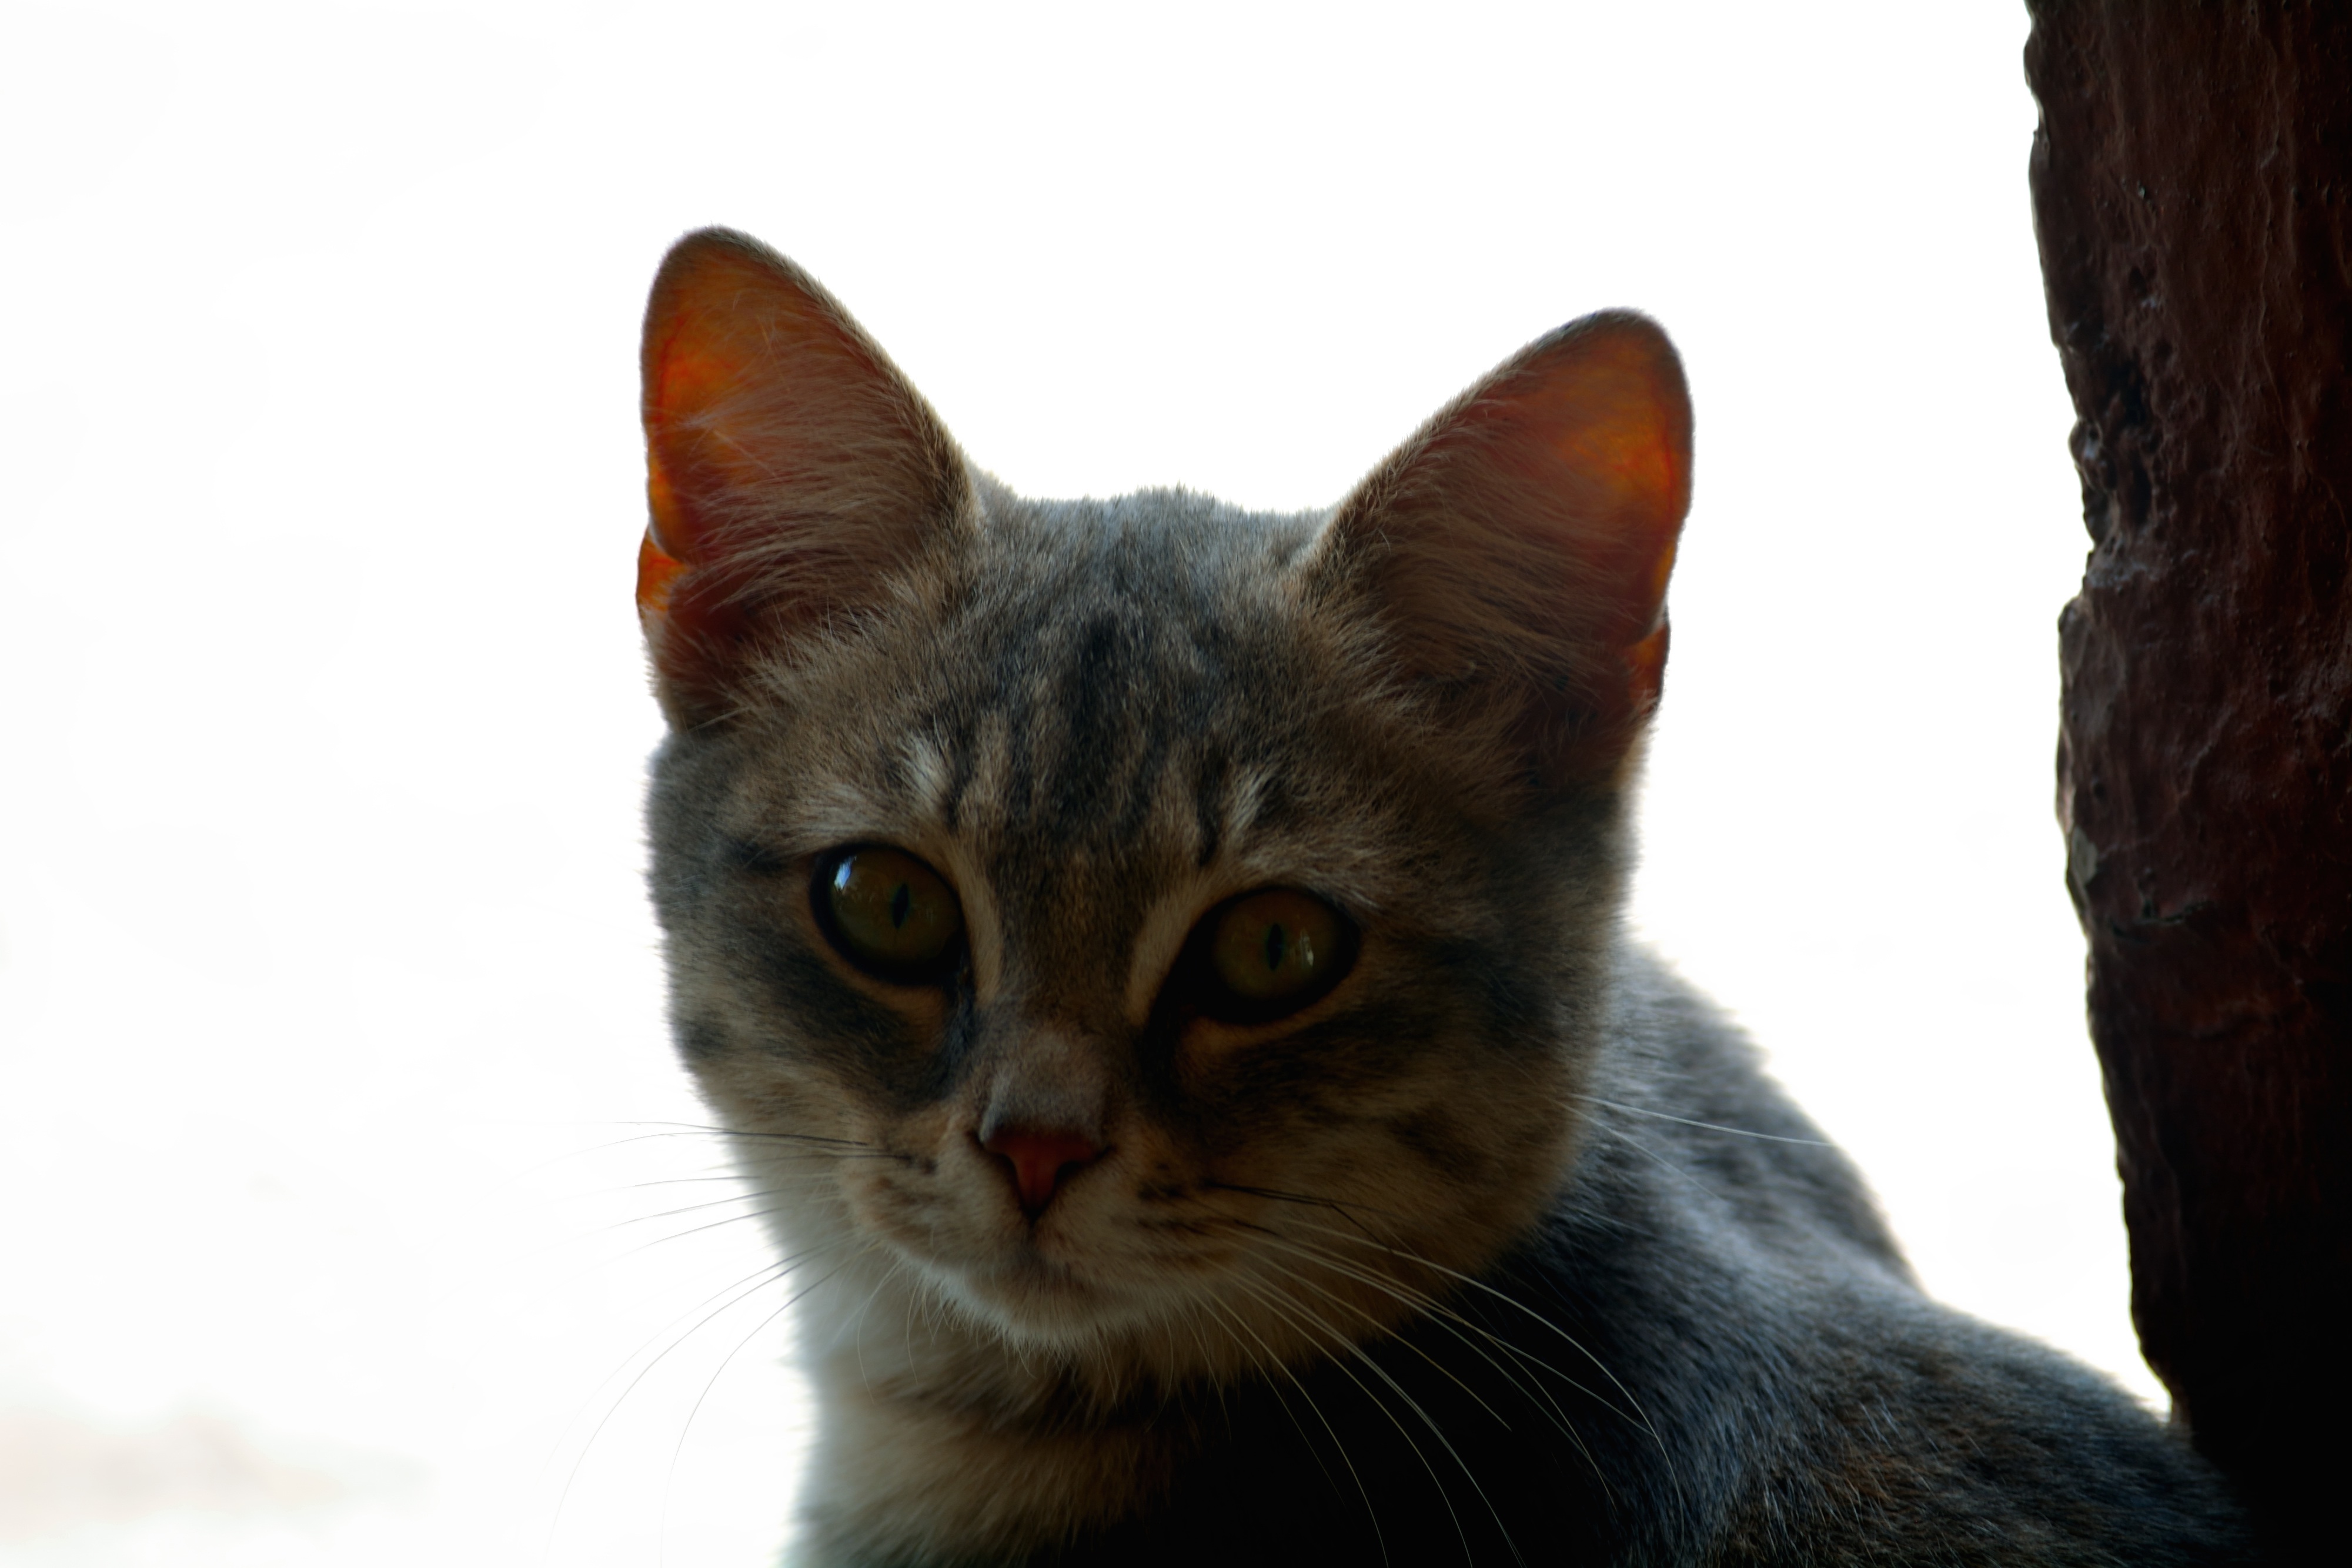
kitten, cat, mammal, fauna, nose, whiskers, vertebrate, european shorthair, small to medium sized cats, cat like mammal, domestic short haired cat